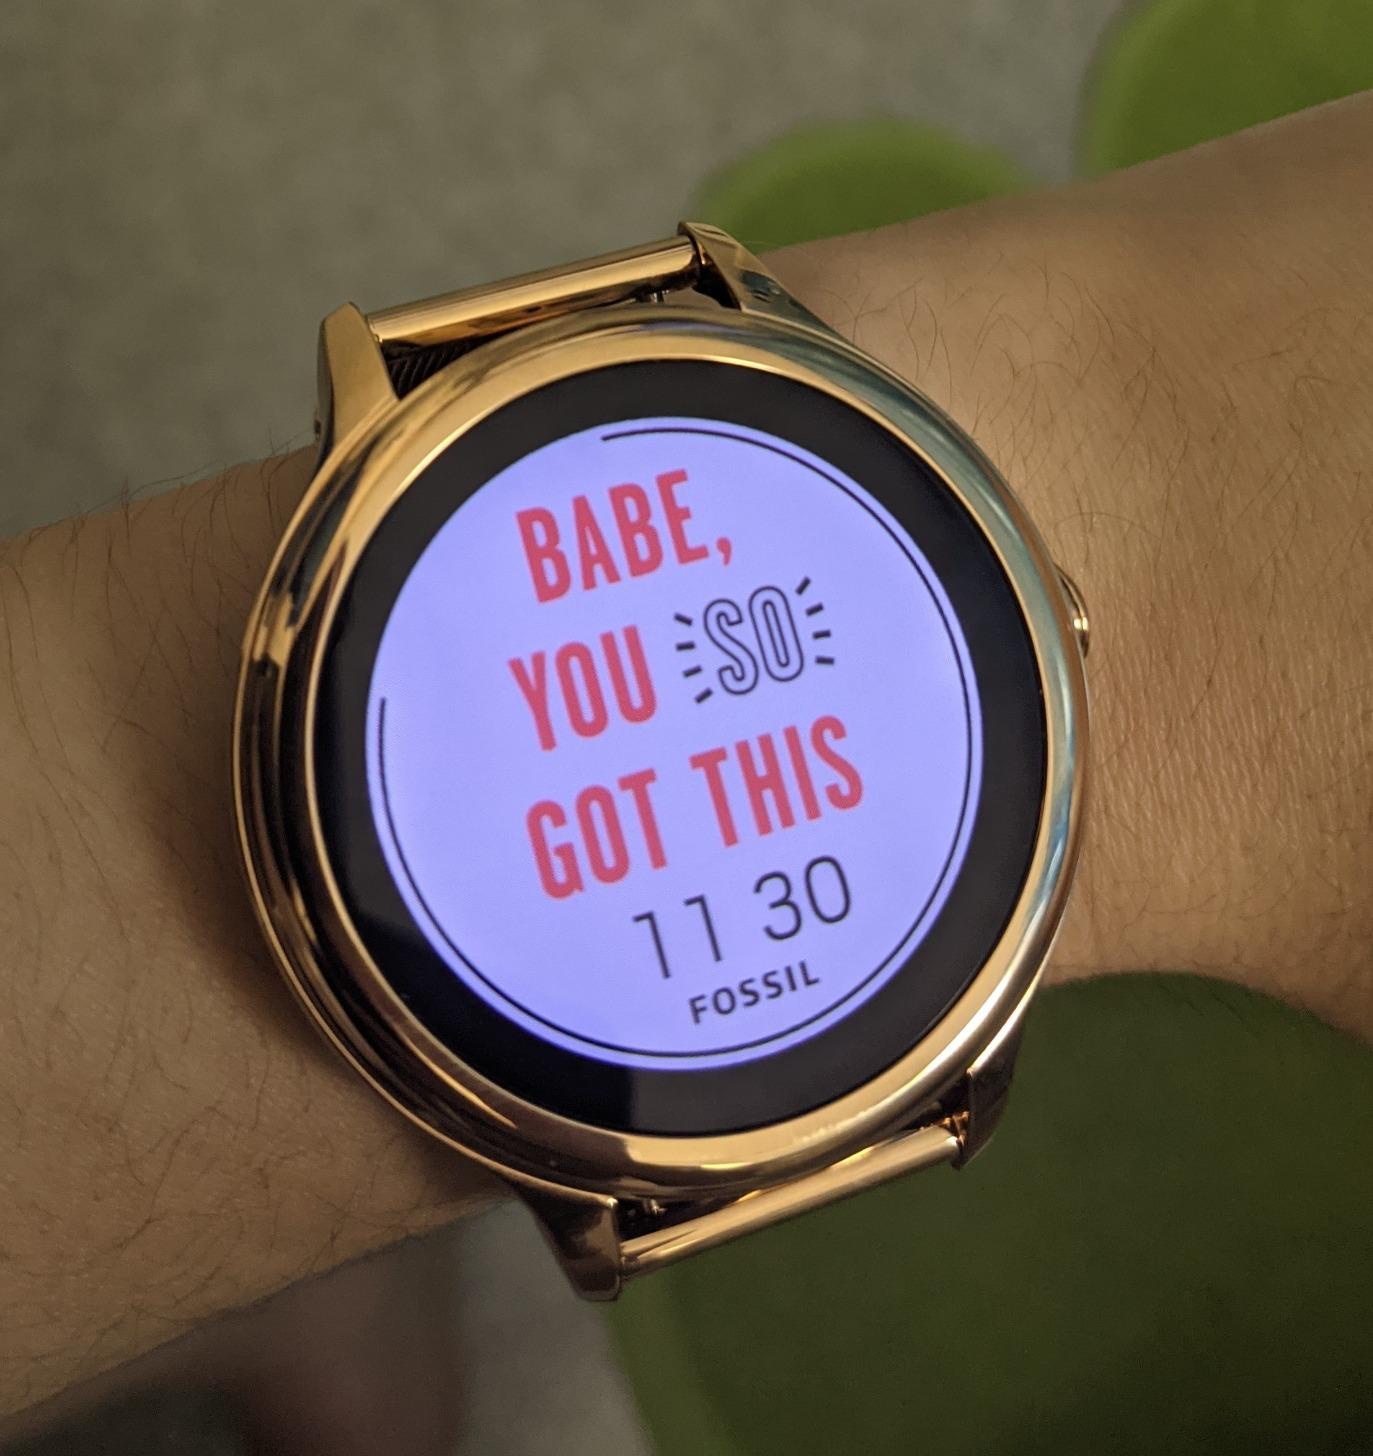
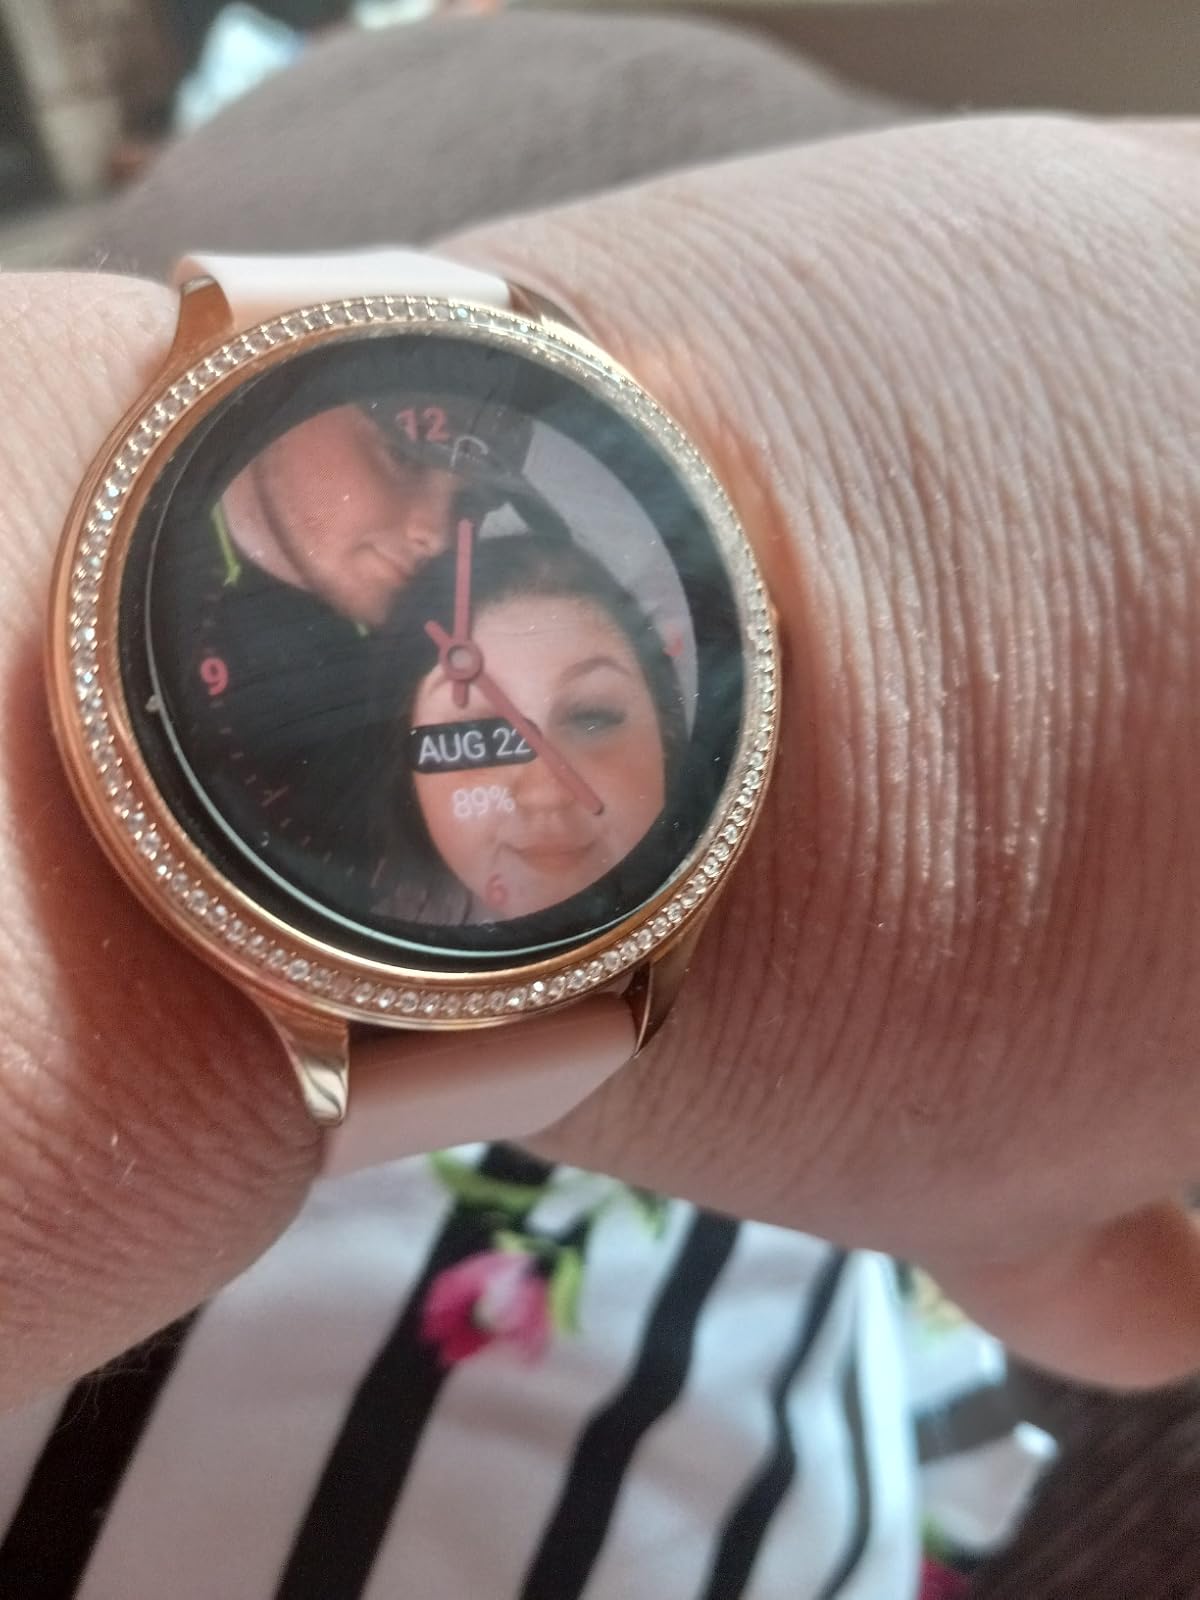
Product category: smartwatch
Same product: no